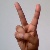
The image shows a hand gesture representing the letter 'V' in Indian Sign Language.